Orthodera novaezealandiae

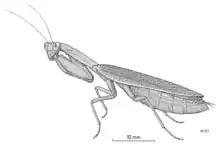
New Zealand praying mantis illustration by Des Helmore

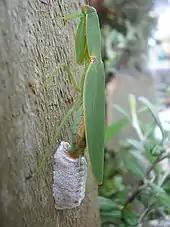
Laying eggs

The New Zealand mantis is bred in captivity. Special care must be taken to prevent this small, quick-moving species from escaping. Nymphs are especially fast and can leap relatively far as well. It can be kept at room temperature but does prefer warmth. Their enclosure should be sprayed with water a few times a week, and when they are young their enclosure should be kept at around 50%–60% humidity. Captive "O. novaezealandiae" can be fed on a diet of small crickets and flies. Nymphs can be reared easily on fruitflies such as "Drosophila melanogaster."